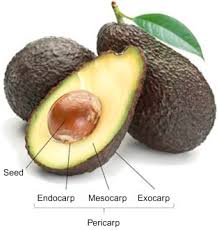
Label: Avocado